1st Searchlight Regiment, Royal Artillery

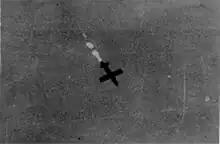
V-1 in flight over Antwerp

In the town, Goldney formed the S/L and AA troops into a reserve for 30th Brigade, which was manning the outer fortifications. On 24 May 30th Brigade's infantry and the S/L gunners were involved in close-quarter fighting and were forced back to the citadel and the harbour. Many wounded and 'non-fighting' personnel were evacuated on the "City of Canterbury" and the "Kohistan" and a Flotilla of Destroyers. Goldney allowed about 200 AA troops to leave, but ordered the remainder to stay and fight. Hundreds of 'non-fighting' men, including Neave's party, were left at the port and later in the dunes hoping for evacuation. The garrison held out in the citadel and port until 16.00 on 26 May. The survivors, including Goldney and Neave (by now wounded) became Prisoners of war (PoWs). During the final stages and during the night of 26/27 May some of the defenders escaped or were picked up by boats. Reaching the shore, 2nd Lt Dothie volunteered to swim out to a destroyer to arrange evacuation, but could not reach it and had to return to the beach. Wearing nothing more than a blanket at first, he then went on the run for several days before being taken prisoner. Later, he escaped from a PoW column being marched towards Germany, returned to the coast and stole a boat in which he reached Alderney. Finding that the Channel Islands were already in enemy hands, he returned to Cherbourg Harbour before making a second successful attempt to reach England by boat. He was awarded a Military Cross for his exploits.